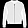
Label: Coat